Grow shop

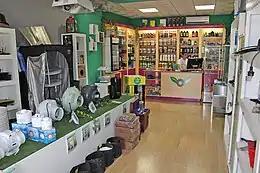
A grow shop in Valencia, Spain

A grow shop or growshop is a retail store that sells equipment and supplies for growing plants indoors. Types include stores selling hydroponic systems for horticulture, and those devoted to cannabis cultivation.